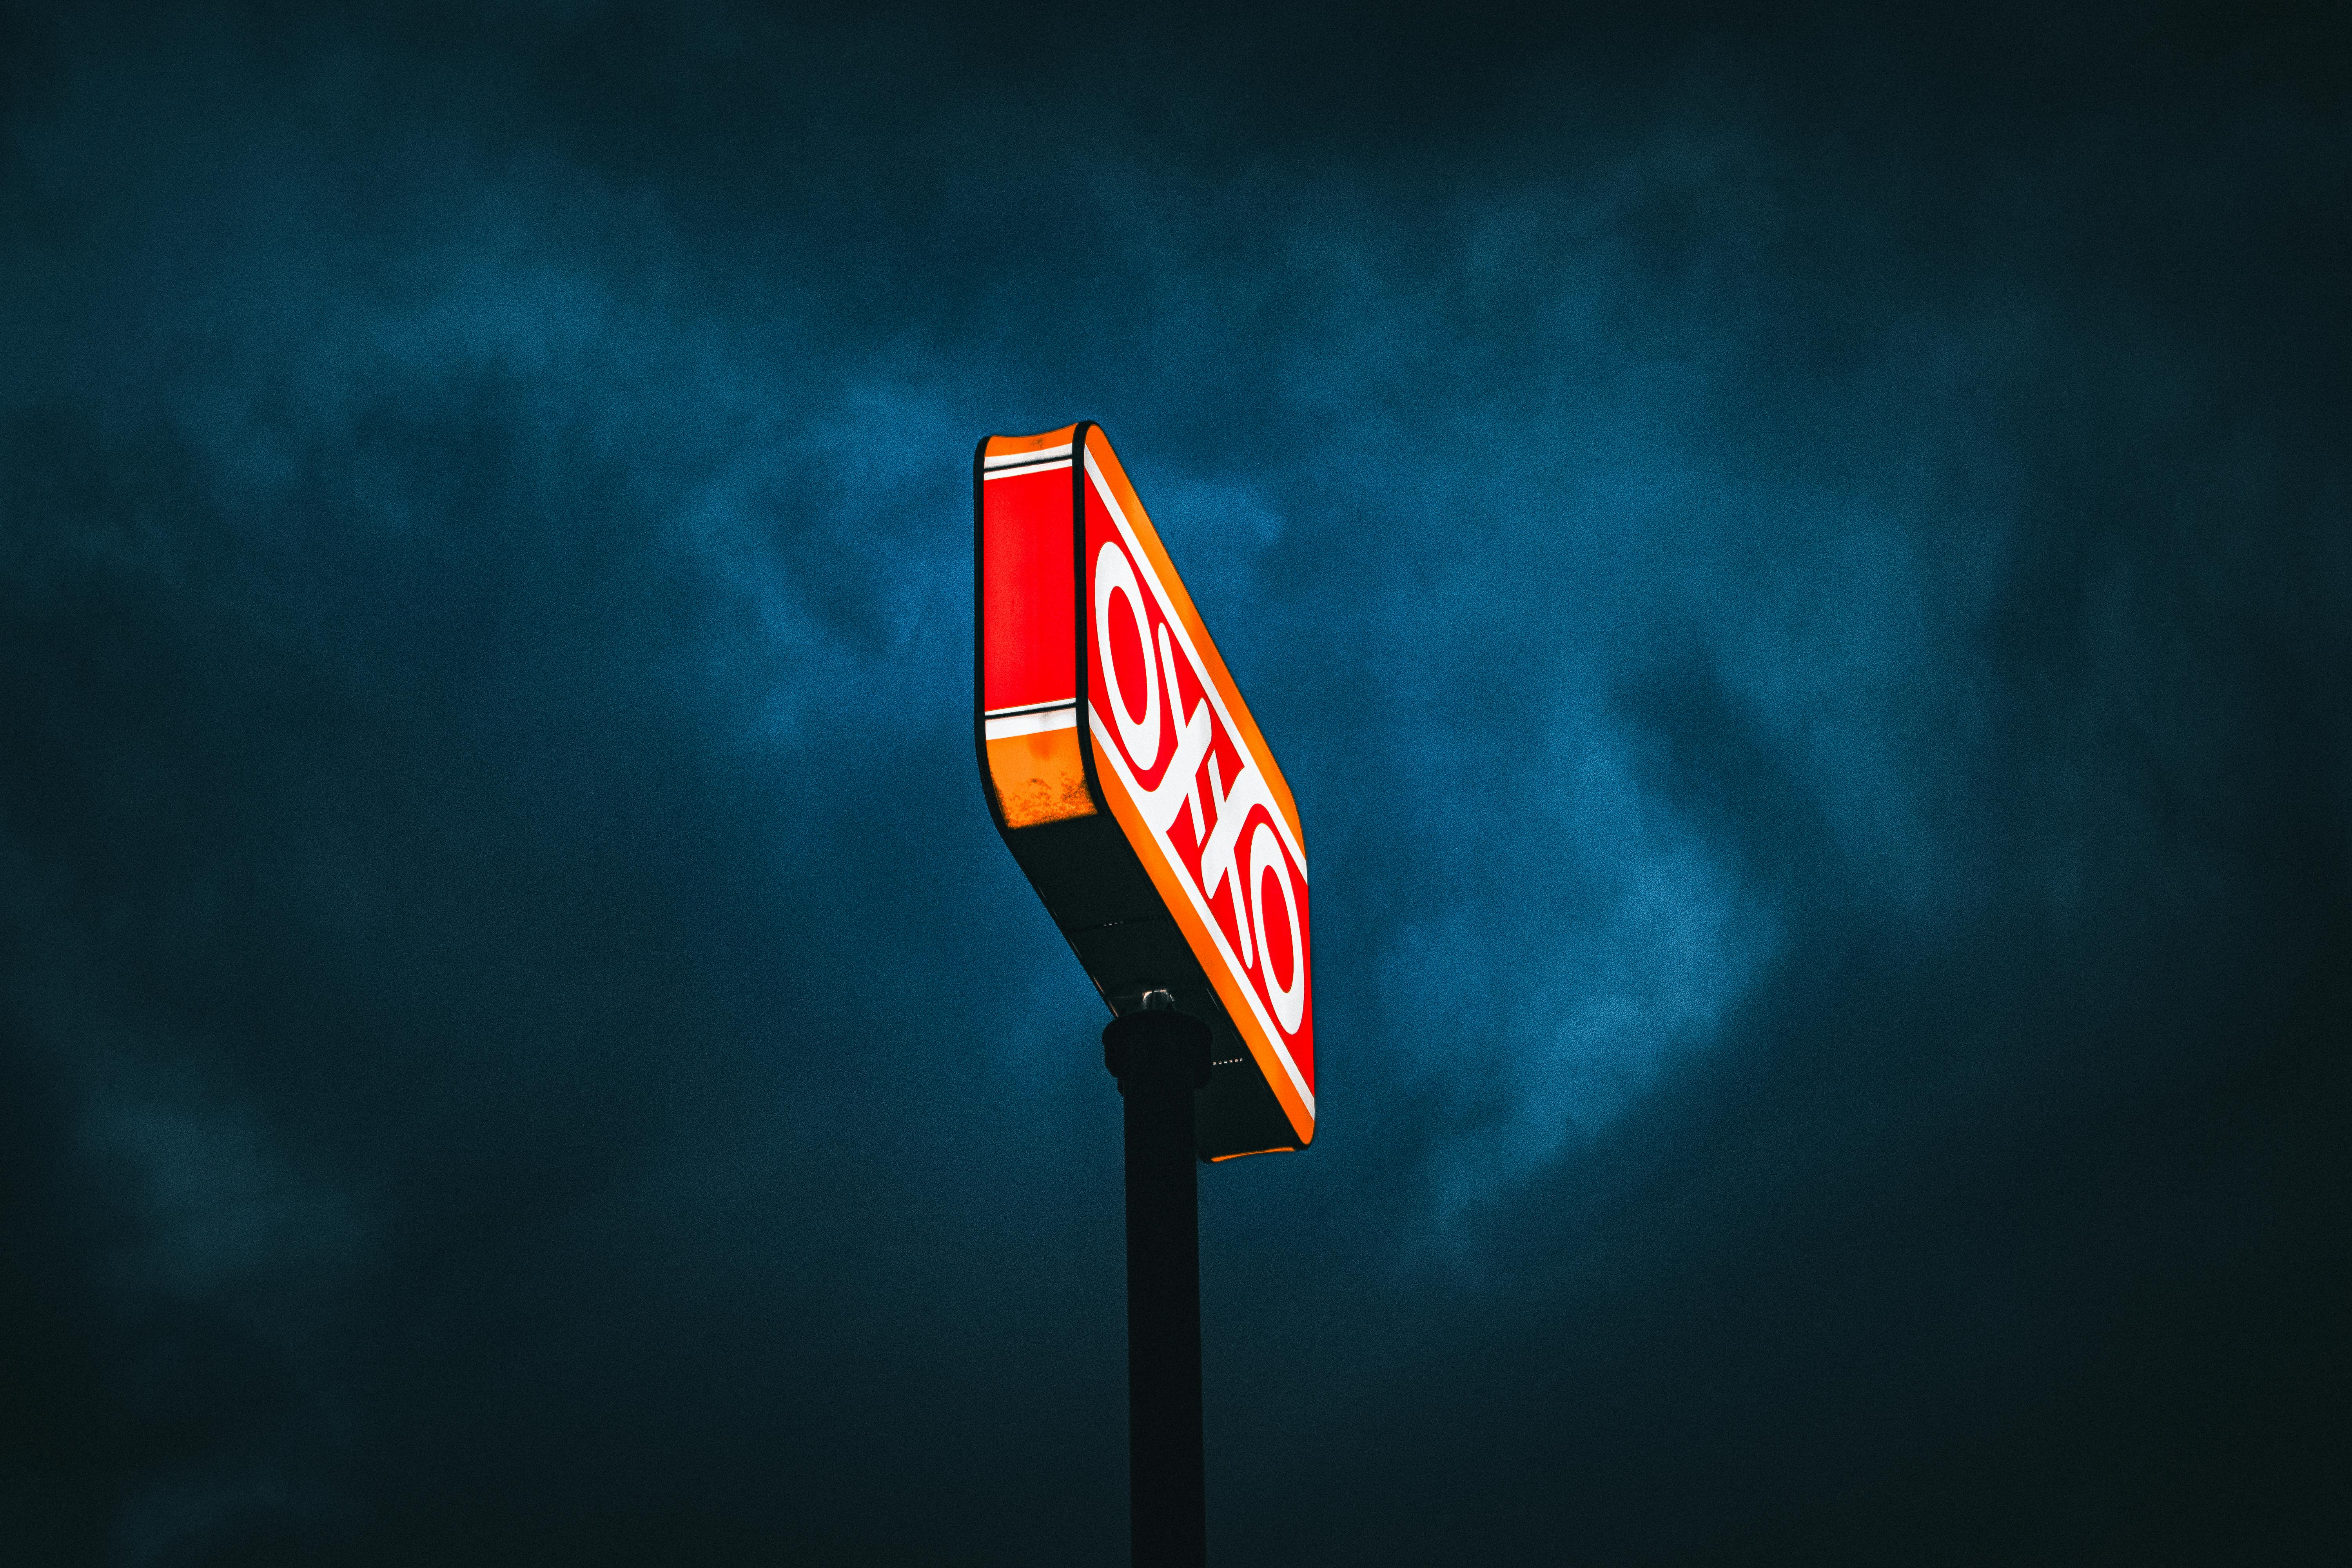
natural, sky, automotive lighting, cloud, font, gas, electric blue, flag, logo, electronic signage, cumulus, street sign, lens flare, emblem, darkness, symbol, signage, midnight, sign, stop sign, neon, night, neon sign, pole, graphics, light fixture, brand, rectangle, road